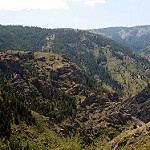
Scene: Outdoor